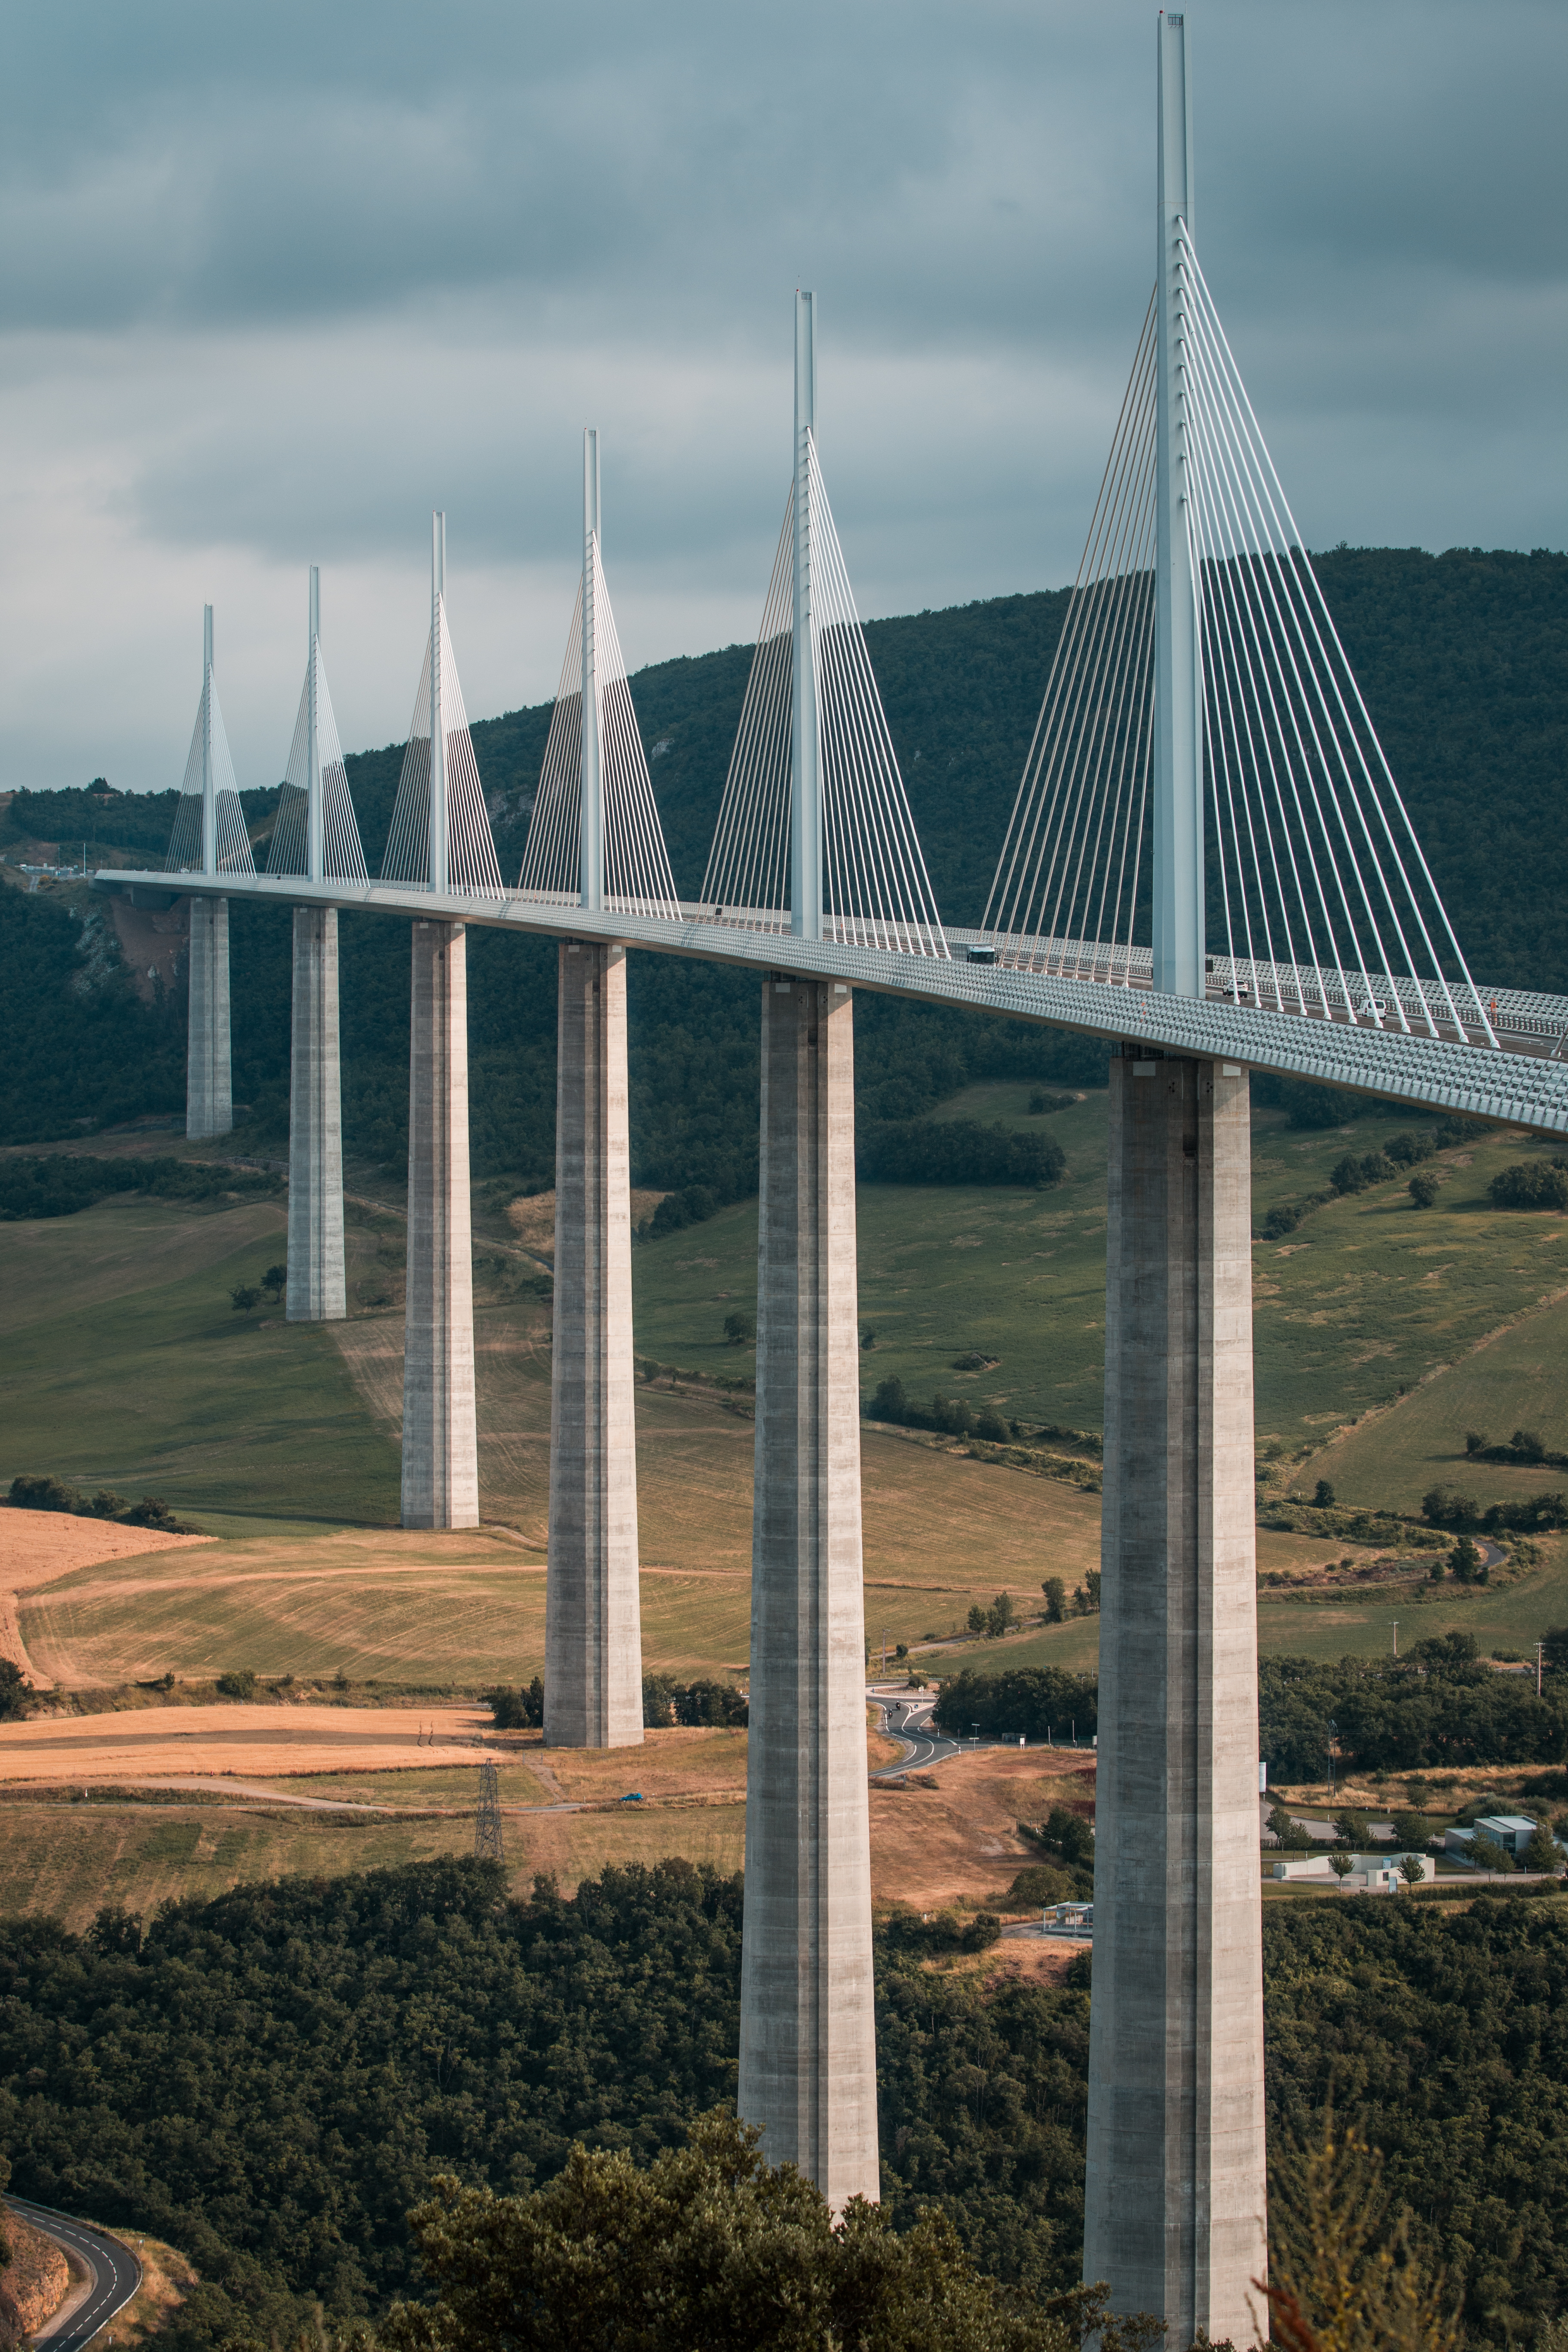
architecture, bridge, skyscraper, monument, suspension bridge, tower, landmark, tower block, symmetry, viaduct, cable stayed bridge, nonbuilding structure